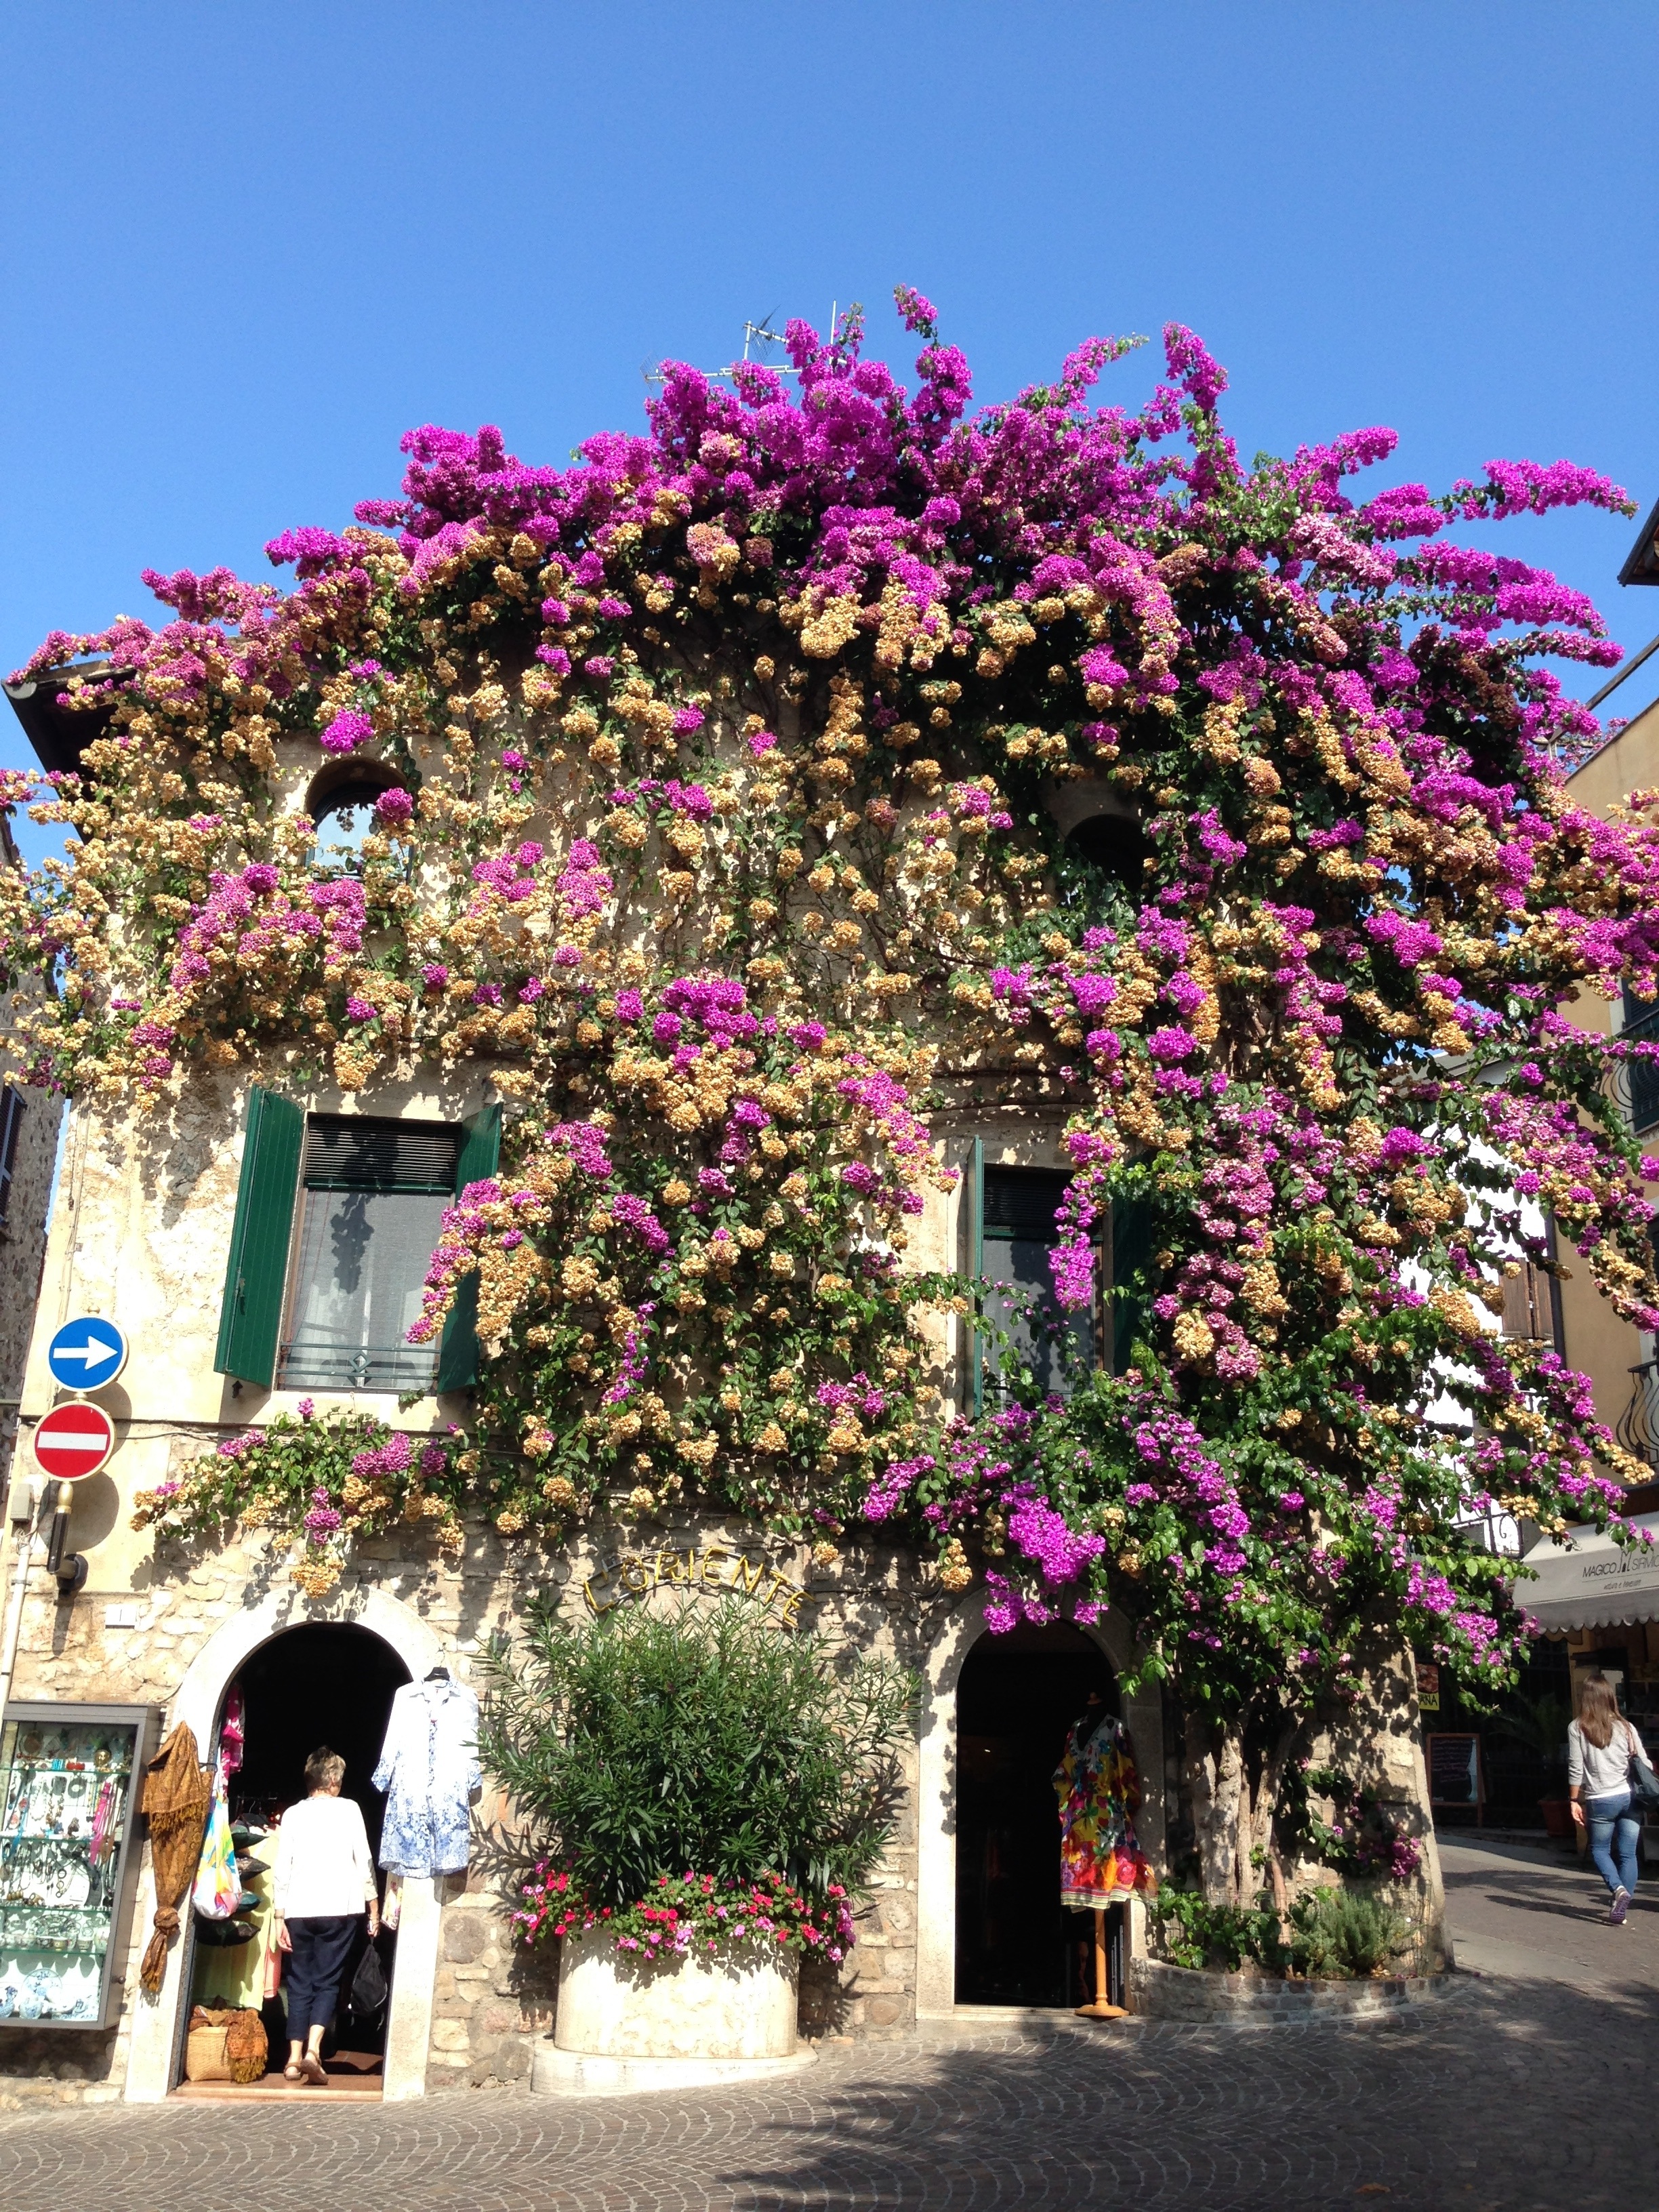
tree, blossom, plant, house, flower, town, spring, botany, garden, tourism, flora, flowers, shrub, neighbourhood, flowering plant, tours, sirmione, woody plant, land plant